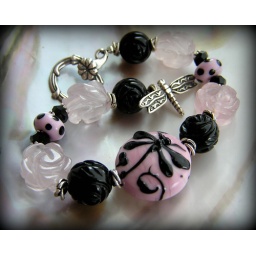
Stunning lampwork framed by black onyx and rose quartz.